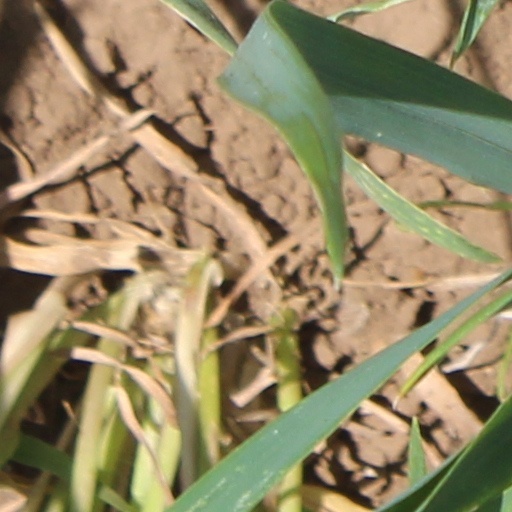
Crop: wheat